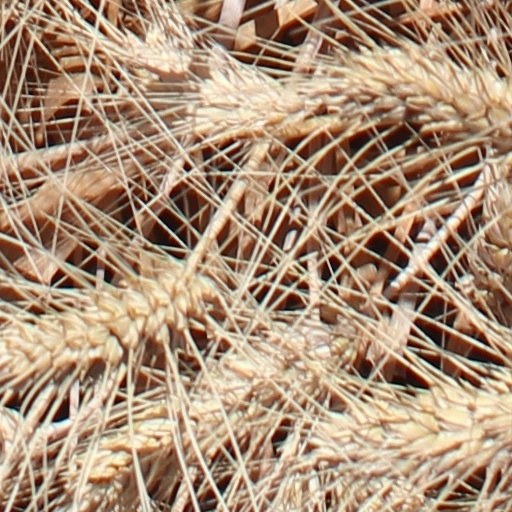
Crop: wheat